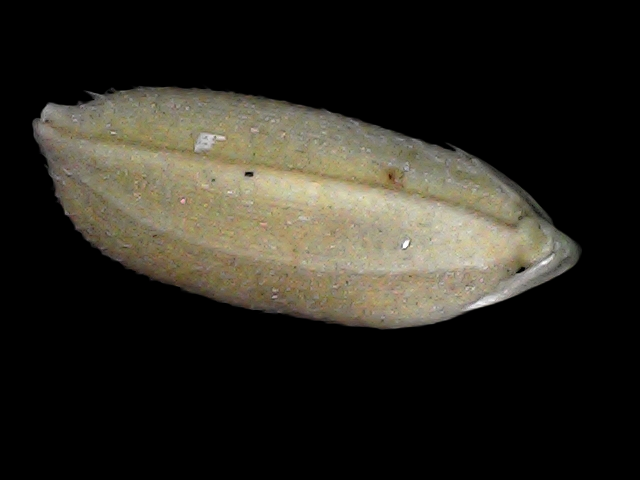
Rice variety: Br22